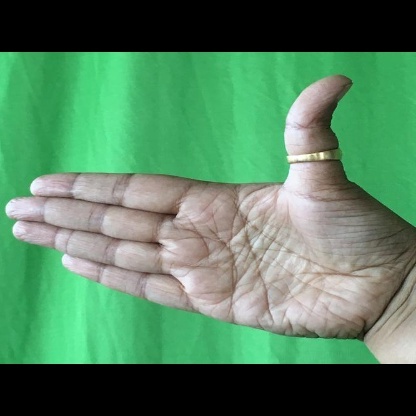
Mudra: Ardhachandran